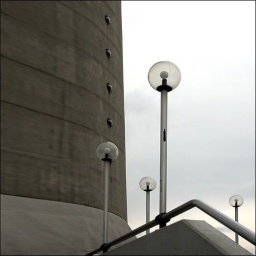
At the base of the big light tower by the North sea.